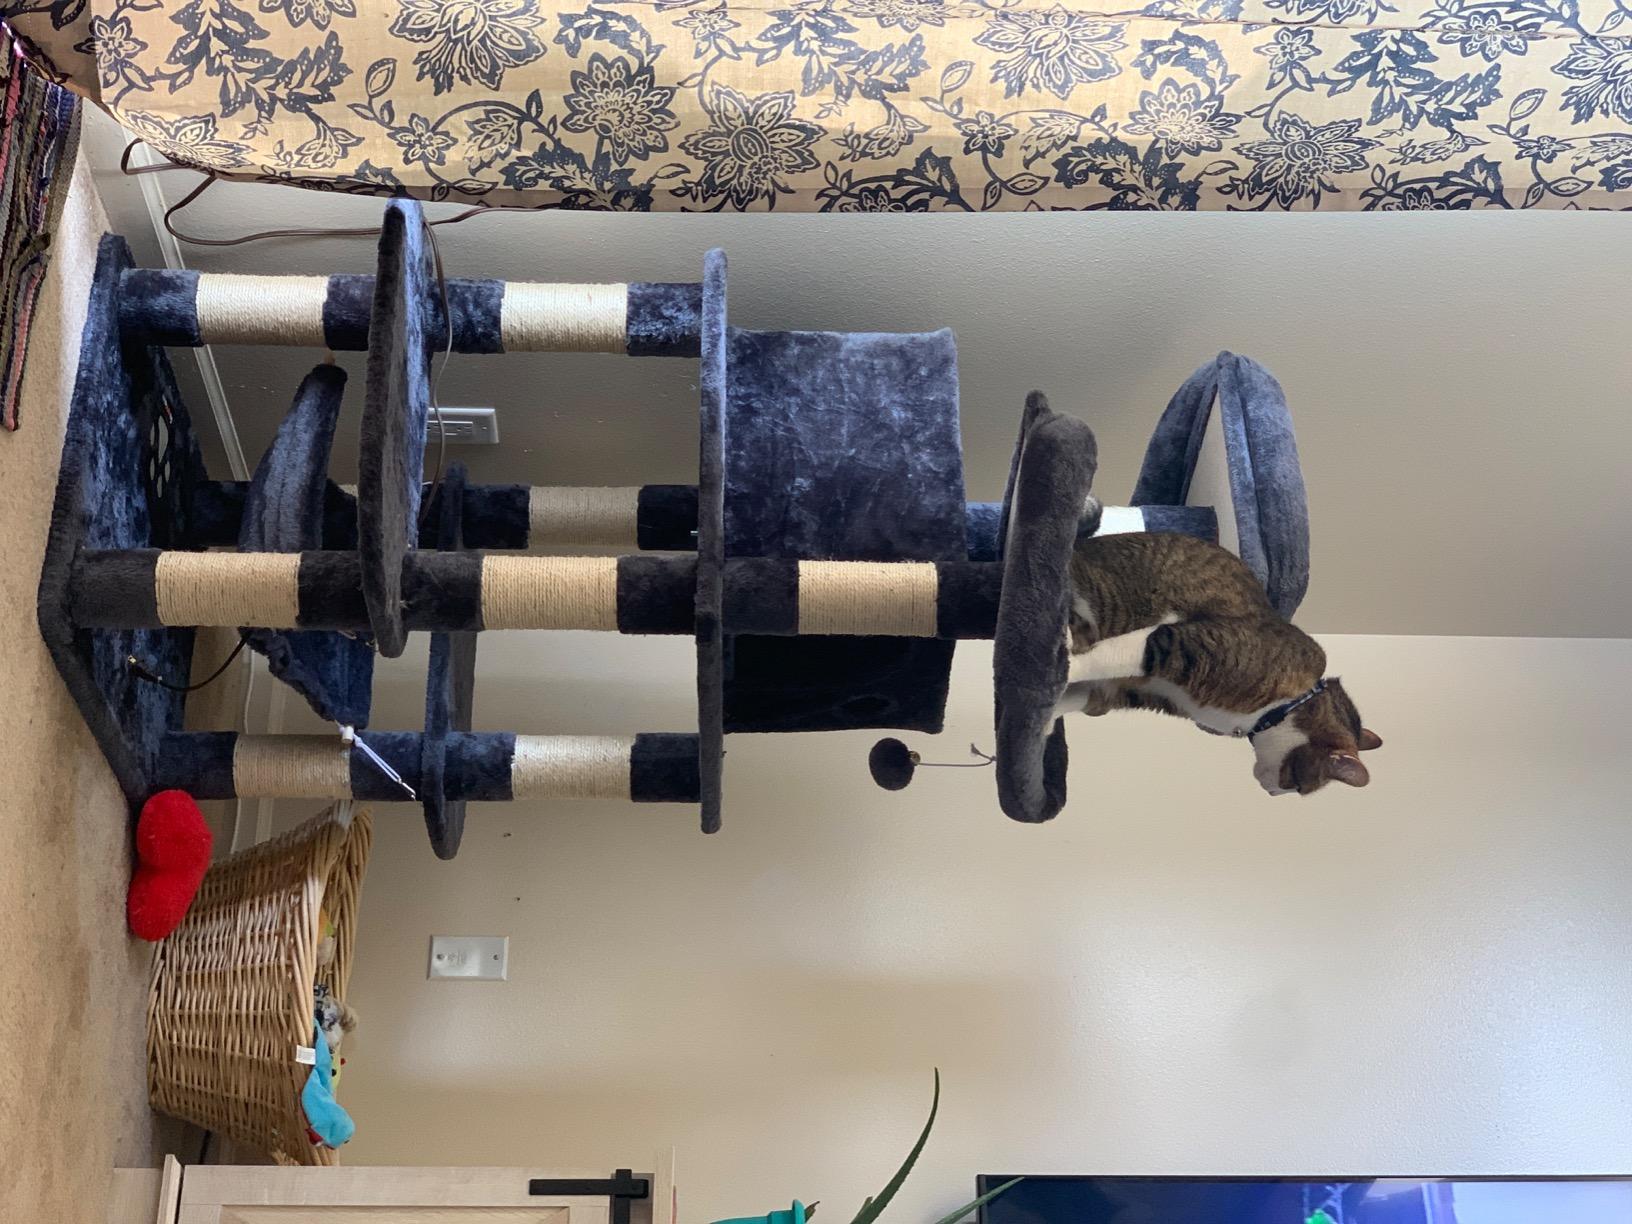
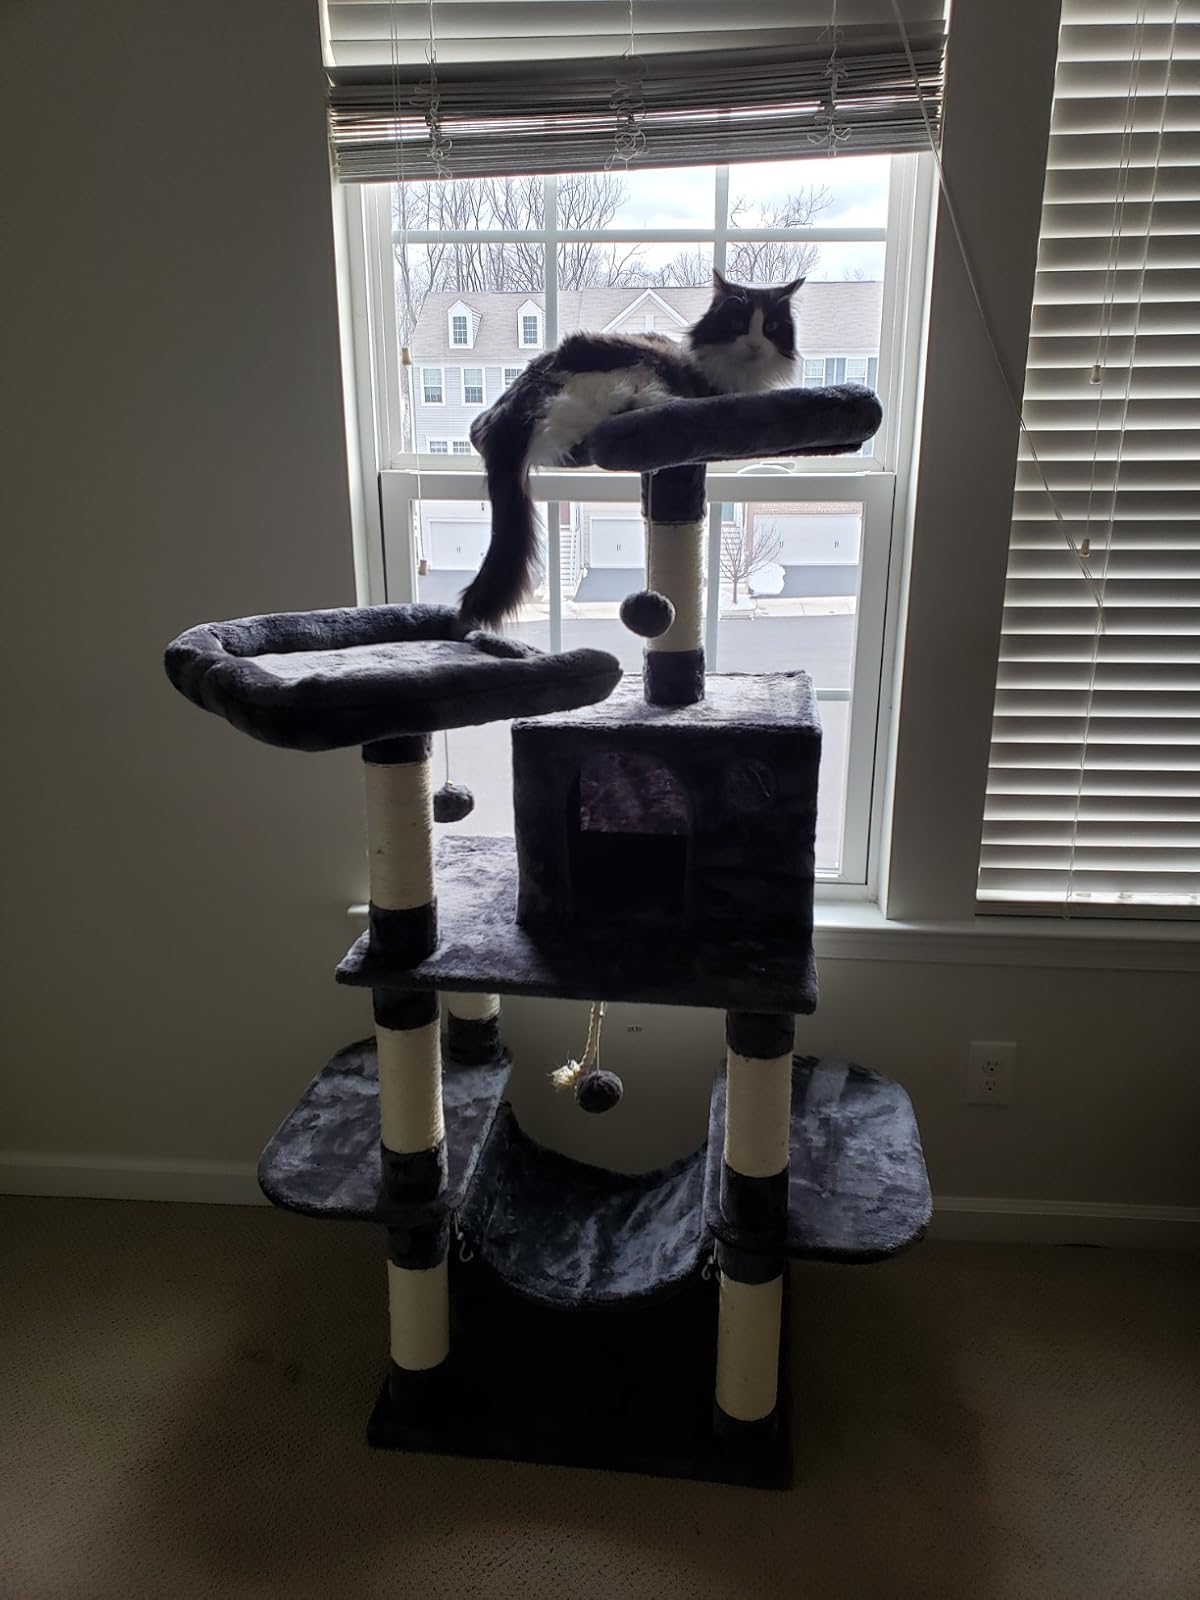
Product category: items_cat tree
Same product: yes